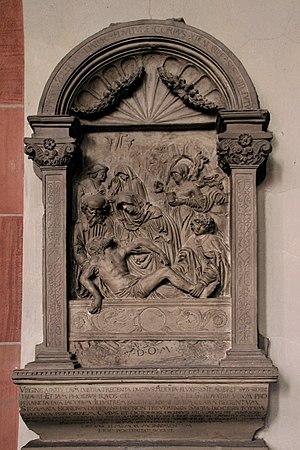
Epitaph Jacques II de Bade-Bade à Stiftskirche Baden-Baden.